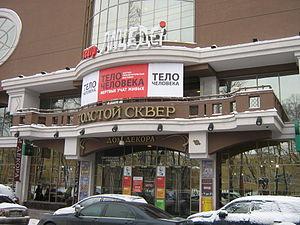
Saint-Pétersbourg. .
Le Théâtre Licedei est une troupe de clowns russes créée en 1968 et qui ne travaille que par mime.